1913 Pittsburgh Panthers football team

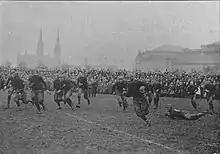
1913 Pittsburgh football game action photo

The first road game entailed a ride on the Pennsylvania Railroad east to Annapolis, MD. The Pitt team secured a sleeper car and boarded the train early (9 p.m.) on Thursday evening "in order to give them the benefit of the extra slumber." The train departed at 11:15 and the team arrived in Annapolis on Friday morning.